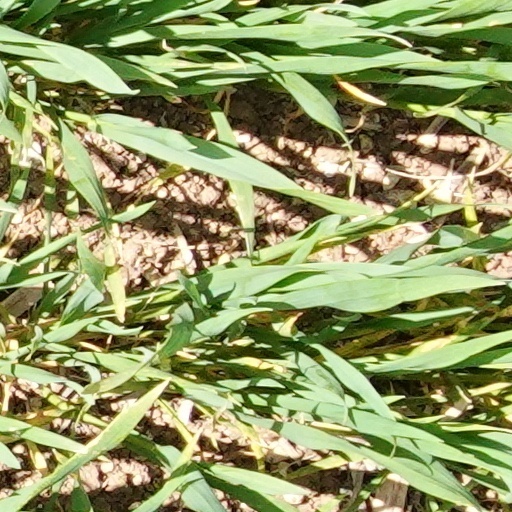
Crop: wheat